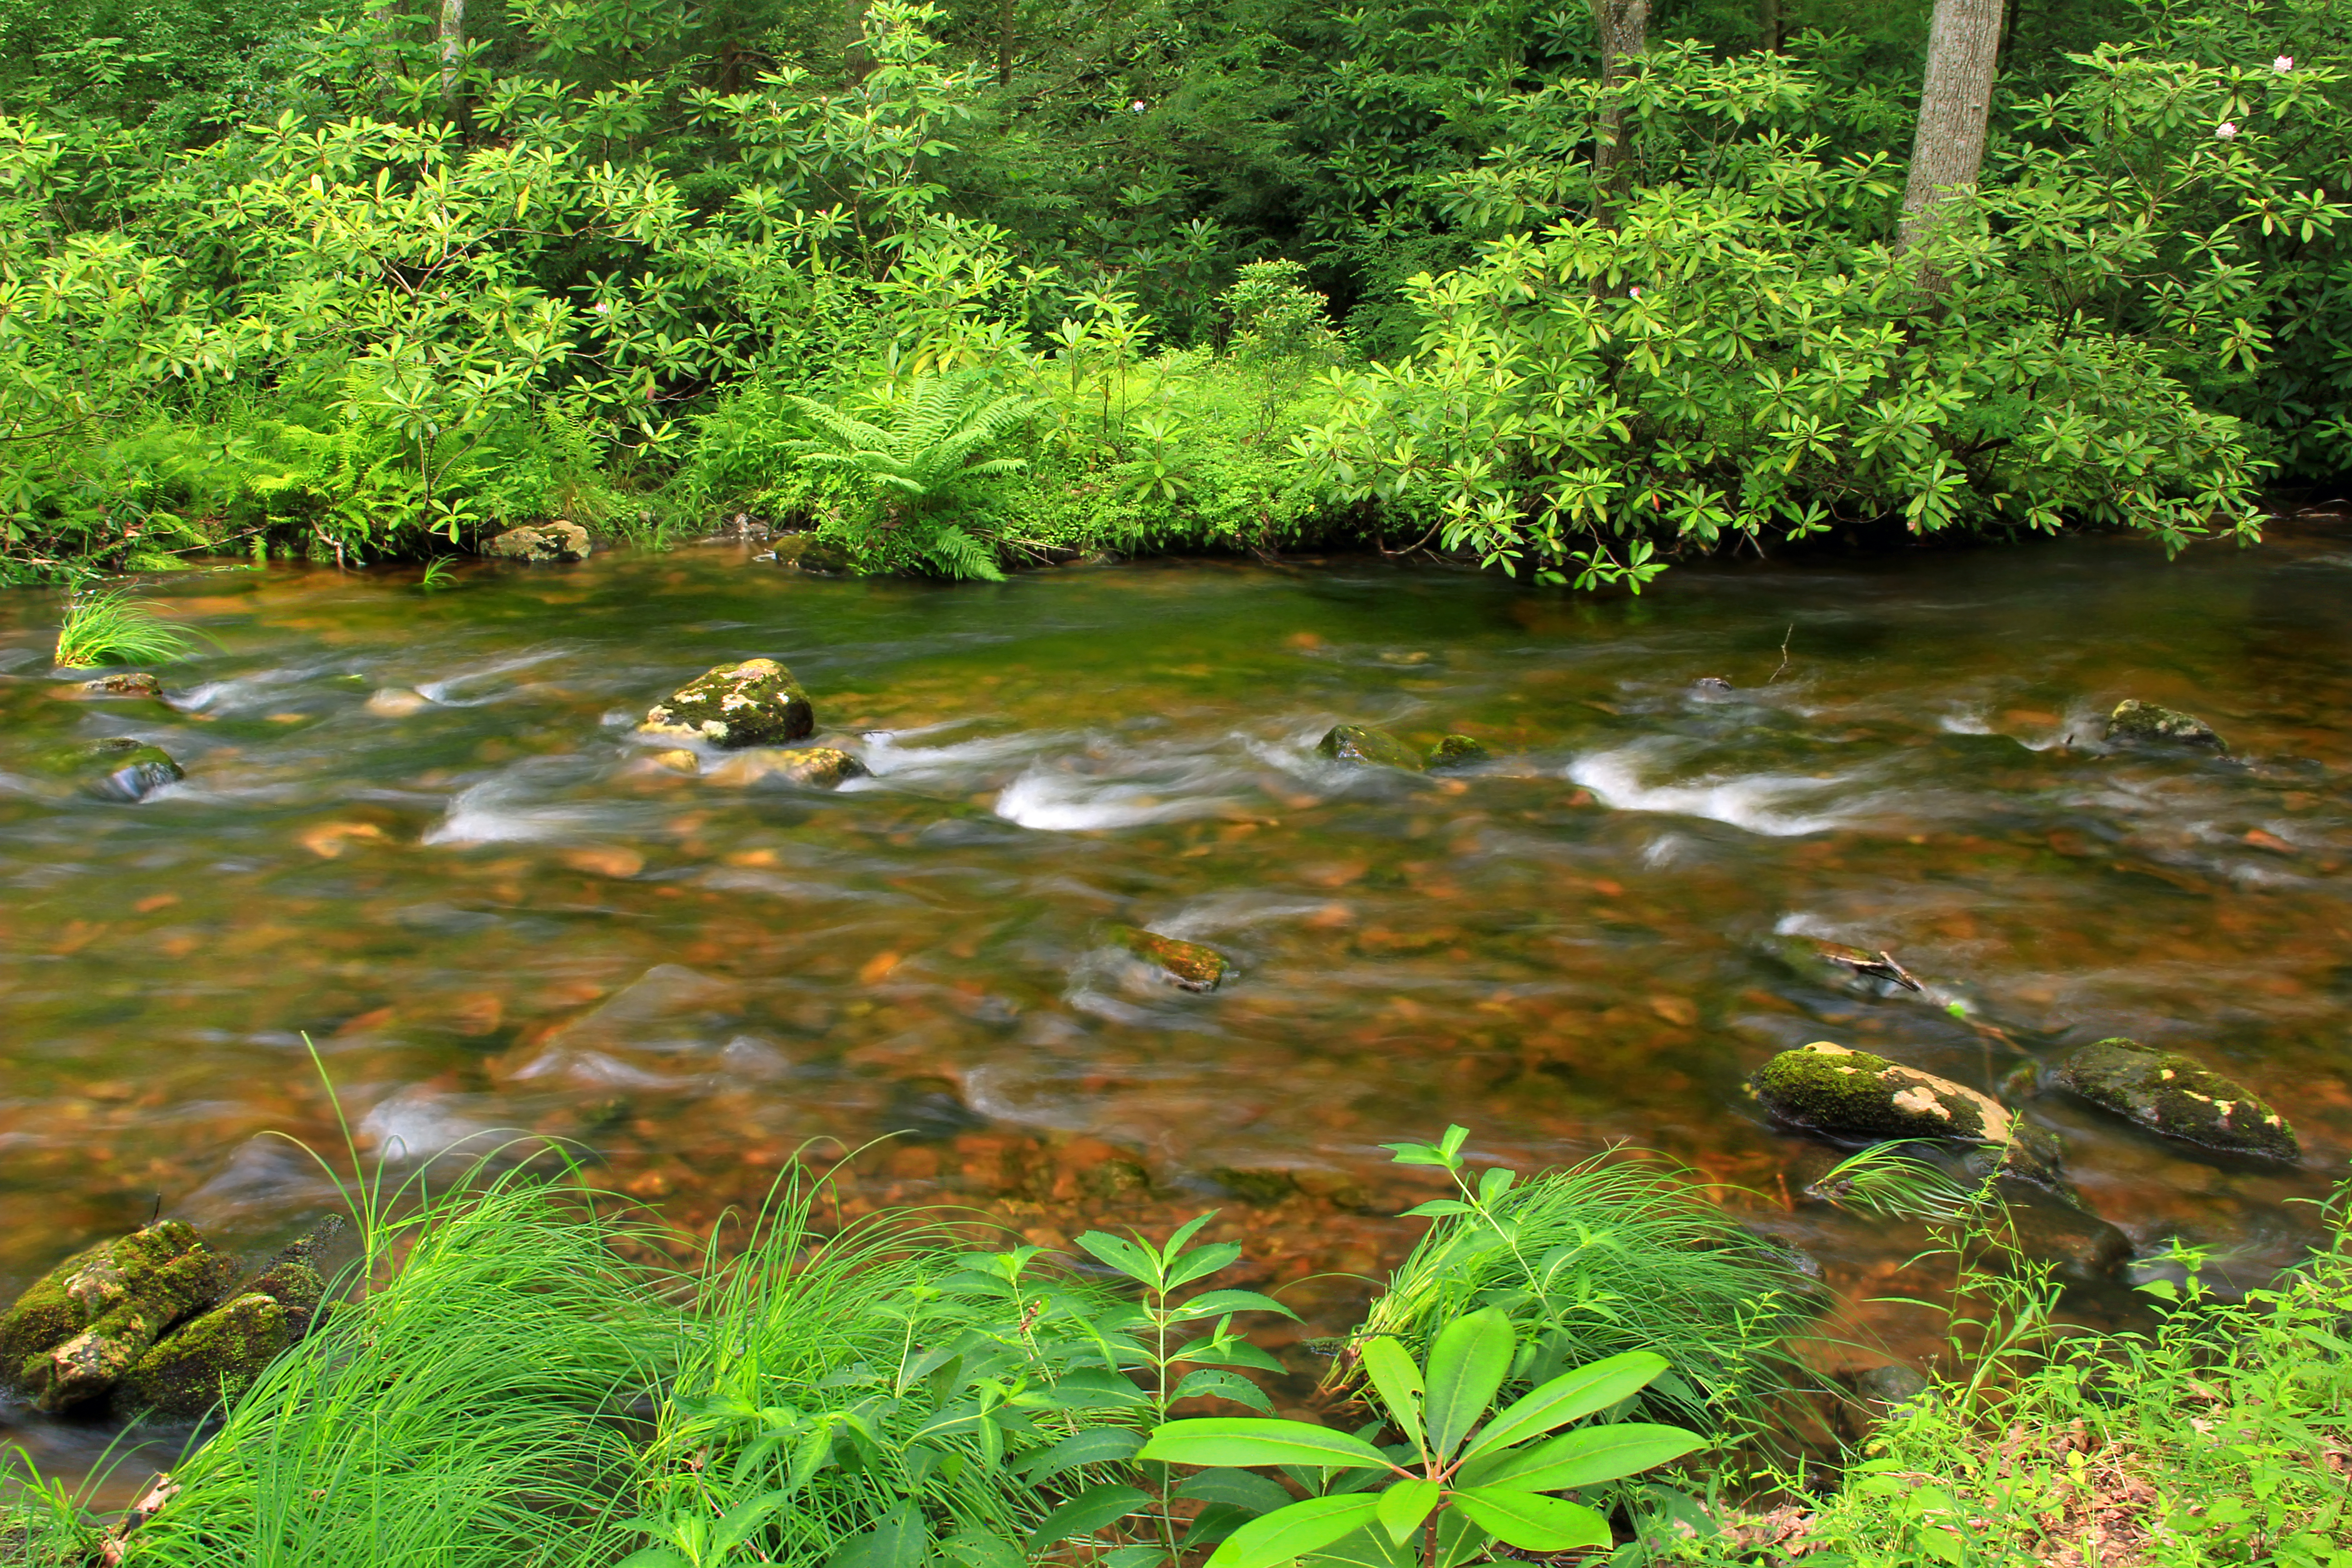
tree, water, nature, forest, creek, wilderness, plant, leaf, flower, river, summer, pond, stream, green, jungle, autumn, botany, garden, body of water, trees, rocks, creativecommons, vegetation, rainforest, wetland, cascades, pennsylvania, rhododendron, unioncounty, baldeaglestateforest, rapidrun, sandbridgestatepark, woodland, habitat, ecosystem, watercourse, fish pond, natural environment, geographical feature